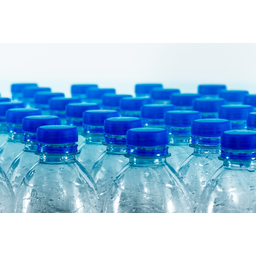
Label: plastic